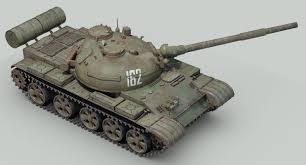
Label: T-62